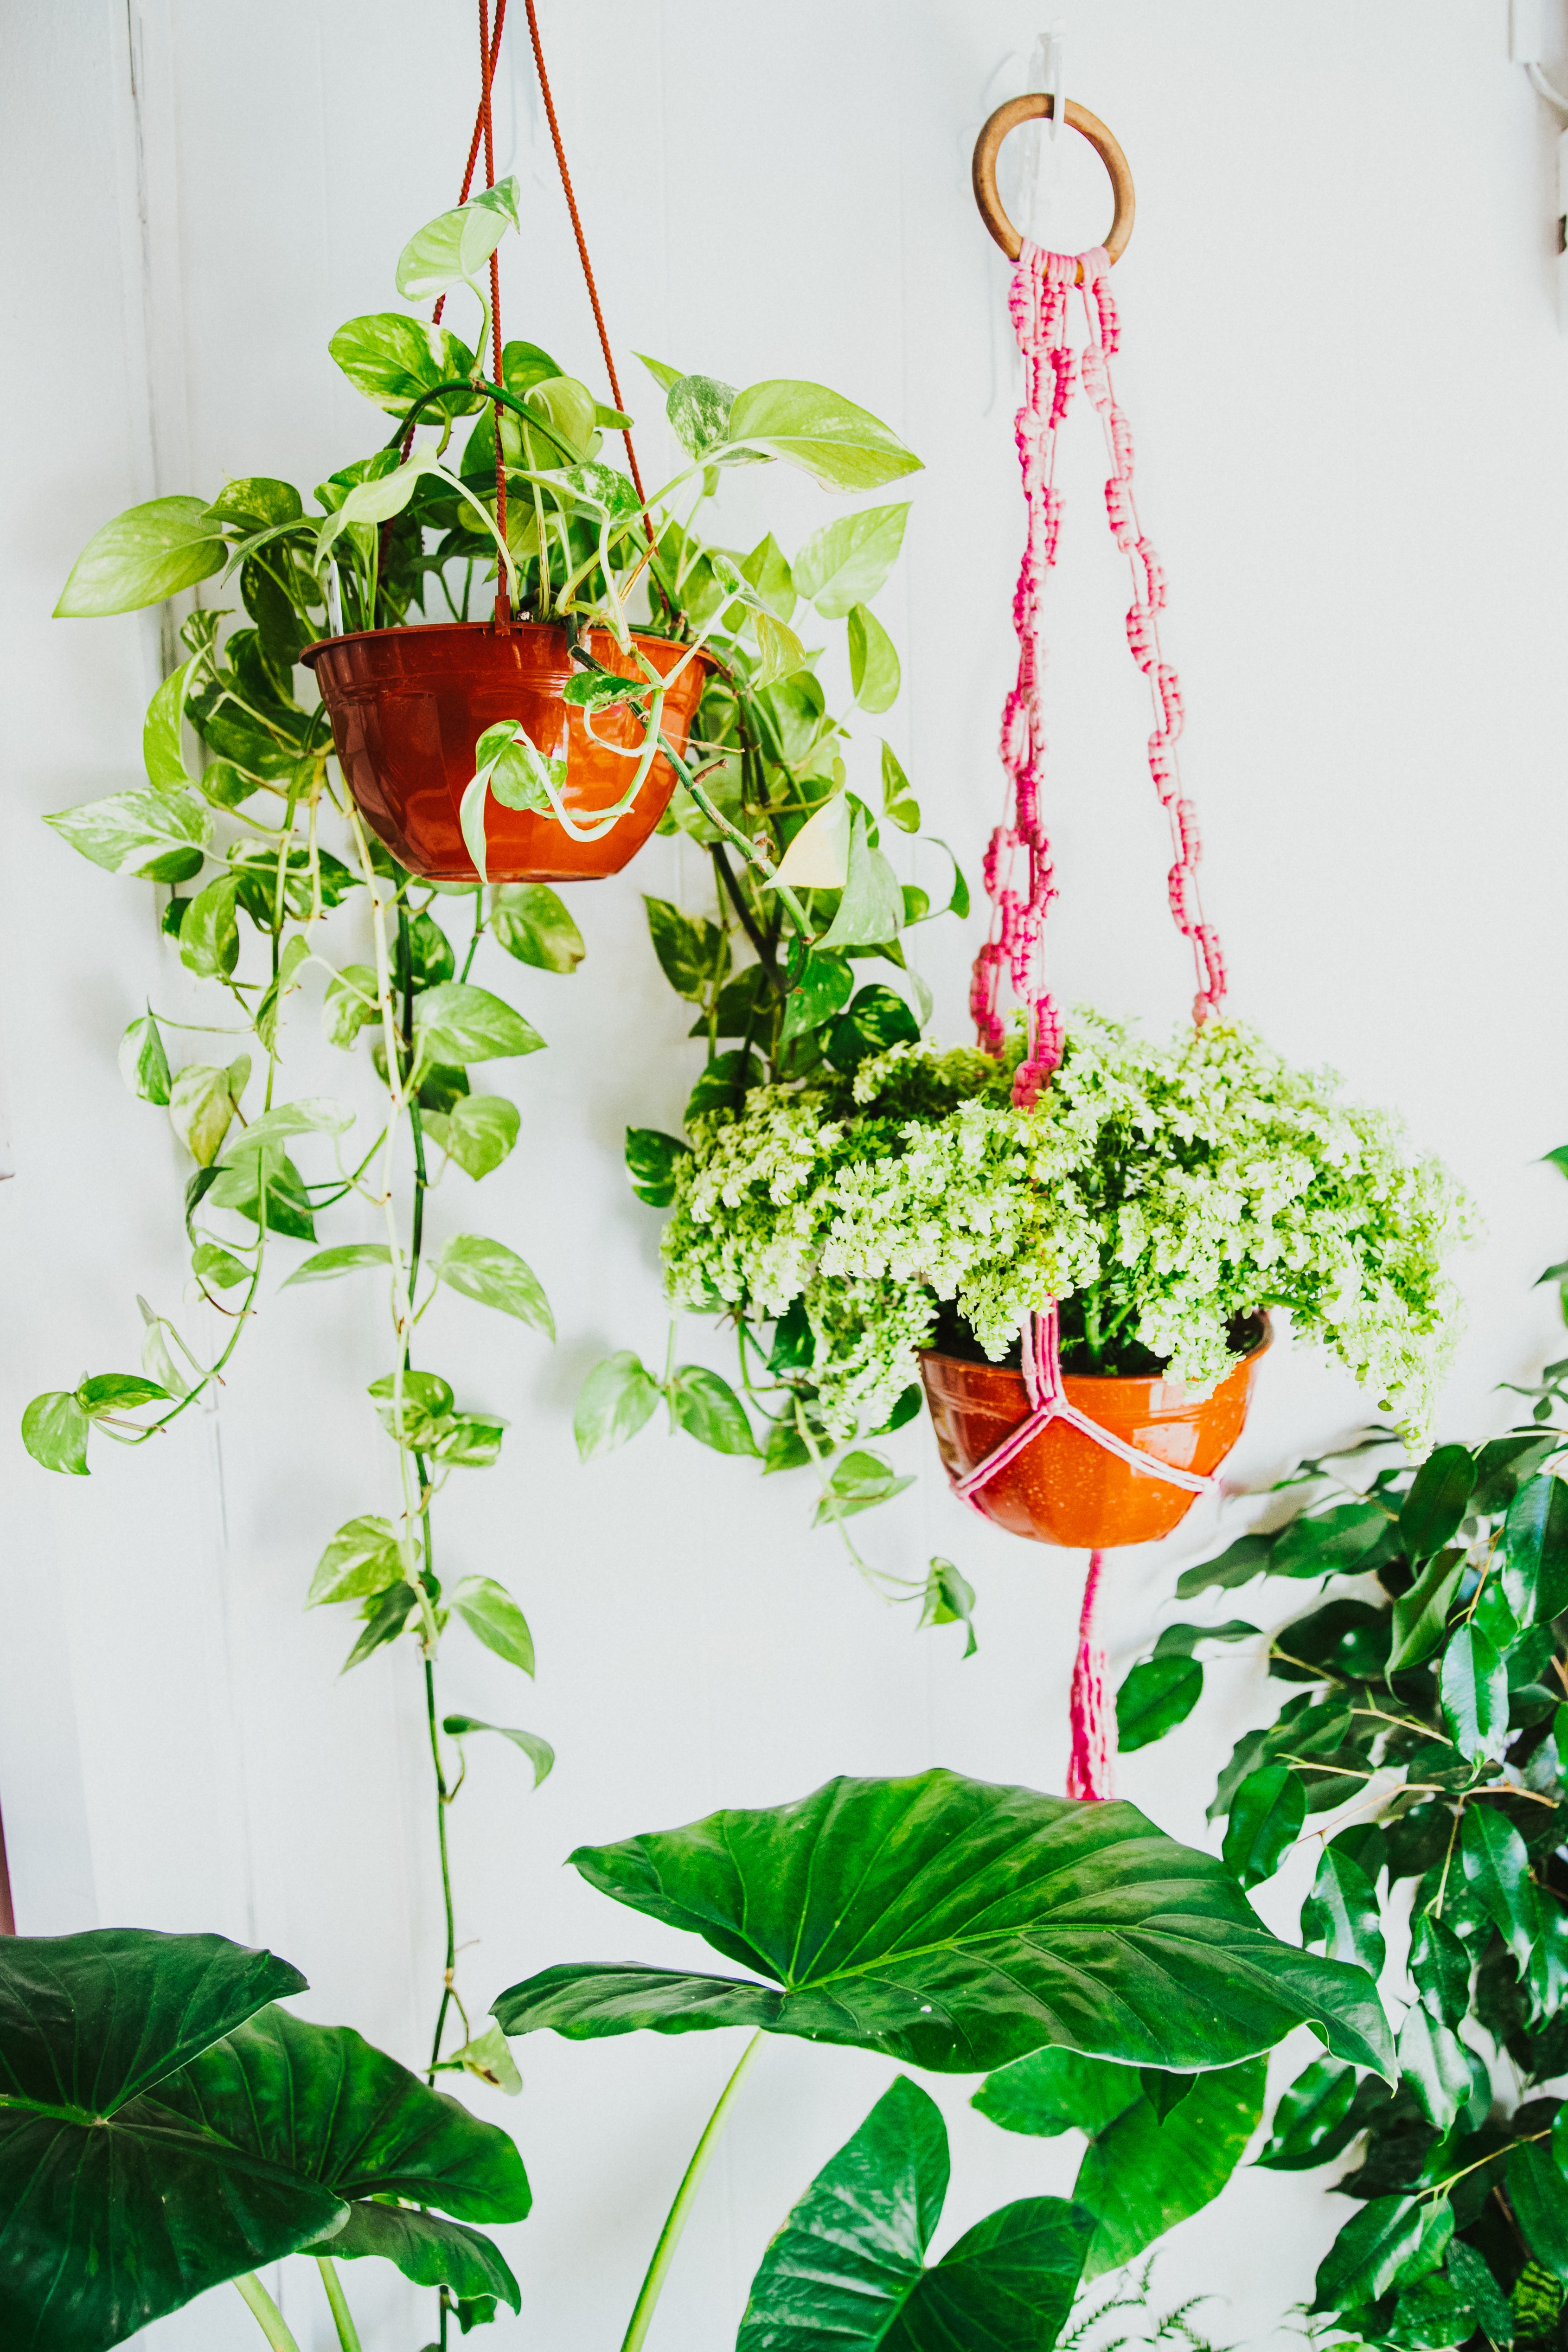
natural, plant, flower, leaf, flowering plant, petal, twig, window, fashion accessory, peach, nightshade family, still life photography, coquelicot, annual plant, plant stem, produce, vegetable, bell peppers and chili peppers, floral design, chile de rbol, anthurium